Lake Buena Vista, Florida

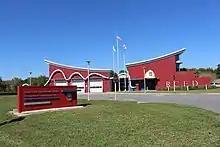
Central Florida Tourism Oversight District Fire Department Emergency Services fire station

The Central Florida Tourism Oversight District has its Fire Department Emergency Services station in Bay Lake, near Lake Buena Vista.